Andrew Johnson and slavery

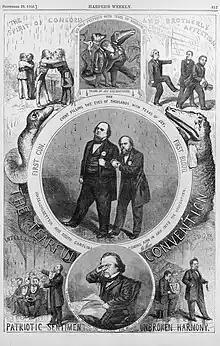
Thomas Nast depicted the supposed crocodile tears of "Moses" in this cartoon about the 1866 National Union Convention in Philadelphia.

Andrew Johnson made what is remembered as the "Moses speech", on October 24, 1864, in Nashville, Tennessee, when he was military governor of Tennessee and a candidate for vice president on the Lincoln Unionist ticket. "Before an audience of ten thousand colored men...amidst cheers which shook the sky," Johnson proclaimed that he would act for their benefit and advancement as a race now that the slaves of the United States had been emancipated.